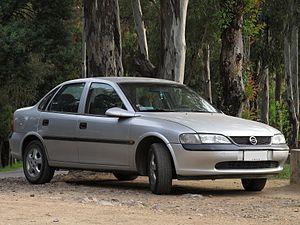
La Chevrolet Vectra était en fait une Opel Vectra, puis une Opel Astra de 2004 et elle est vendue exclusivement en Amérique du Sud. Elle existe en version 3 volumes ou 5 portes qui est une version plus sportive.